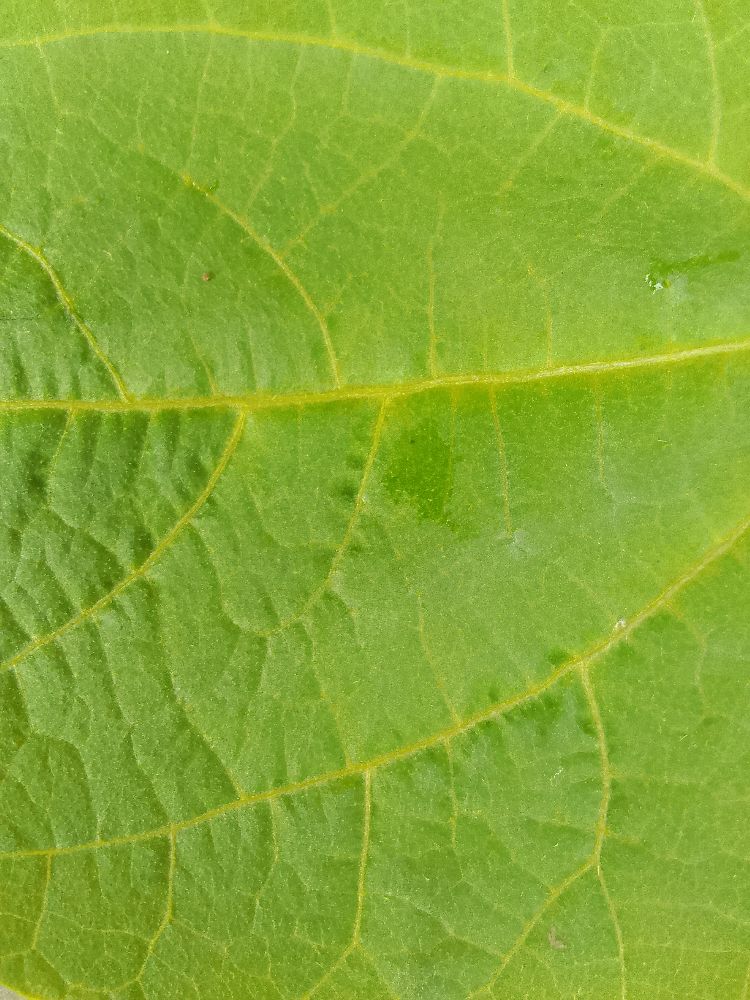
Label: healthy